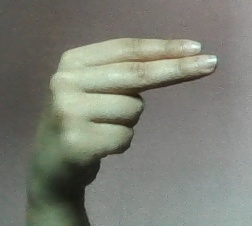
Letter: ain